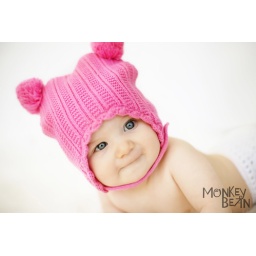
wm Charlotte in pink hat 4